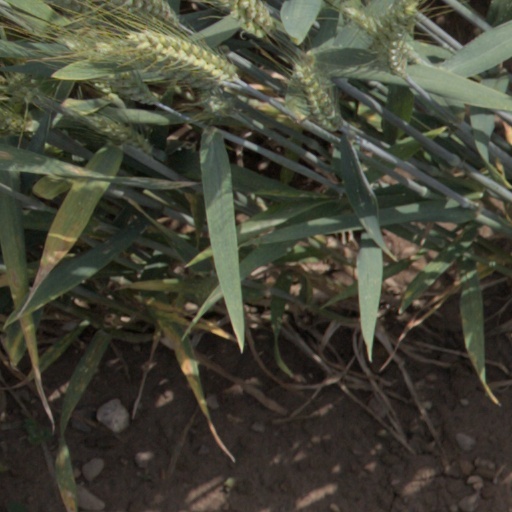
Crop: wheat